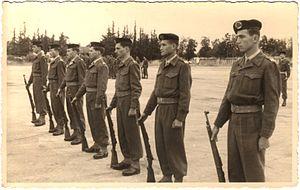
L’Armée de défense d'Israël est l'armée de l'État d'Israël.